USS St. Clair County

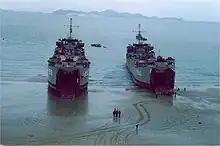
and "St. Clair County" beached at Baengnyeong Island, Korea, in December 1953.

For the next two months, the LST trained out of San Diego; and, in mid-February 1951, she headed for Hawaii, Japan, and Korea. March was spent in exercising in Hawaiian waters; and, at the end of April, she arrived in Yokosuka to take up duties supporting United Nations operations in Korea. She conducted amphibious training exercises in Japanese waters; shuttled cargo and personnel between Japan and Korea; and transported prisoners of war (POWs) from the South Korean mainland to the camps on the offshore islands. In November, she completed her last run and headed home.